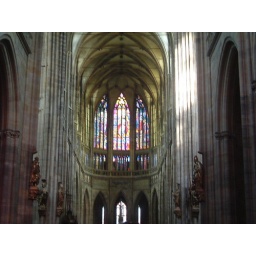
Stained glass window above the altar